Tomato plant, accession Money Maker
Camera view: bottom (45 deg); turntable rotation: 120 degrees
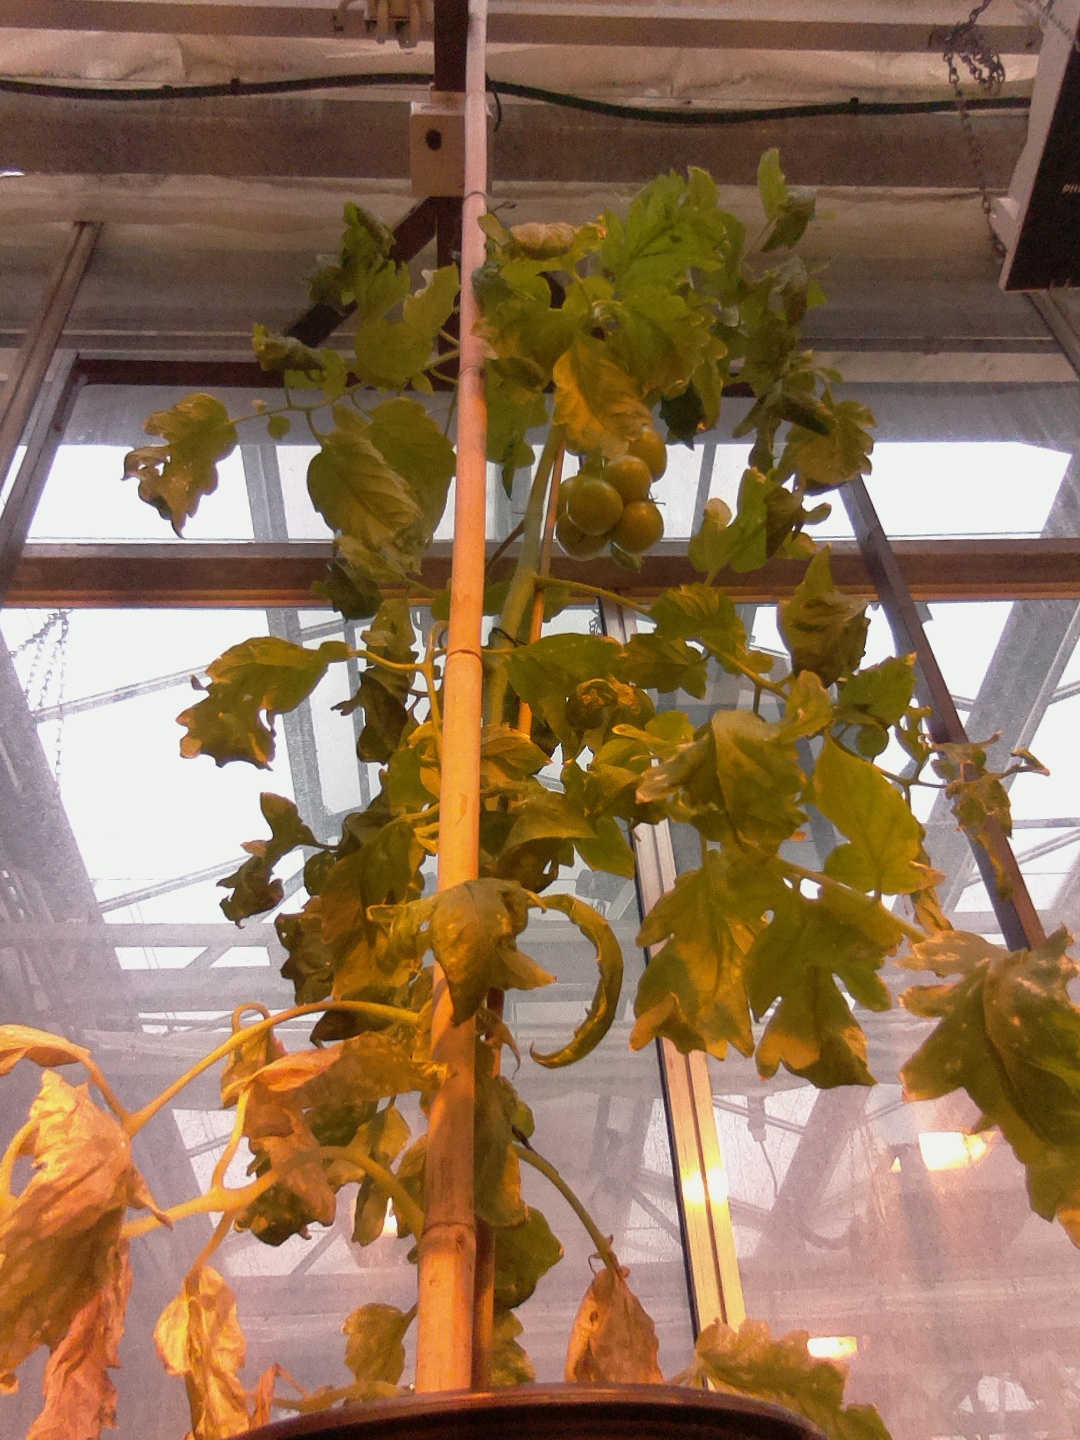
BBCH growth stage 76: 60%-70% of final fruit size